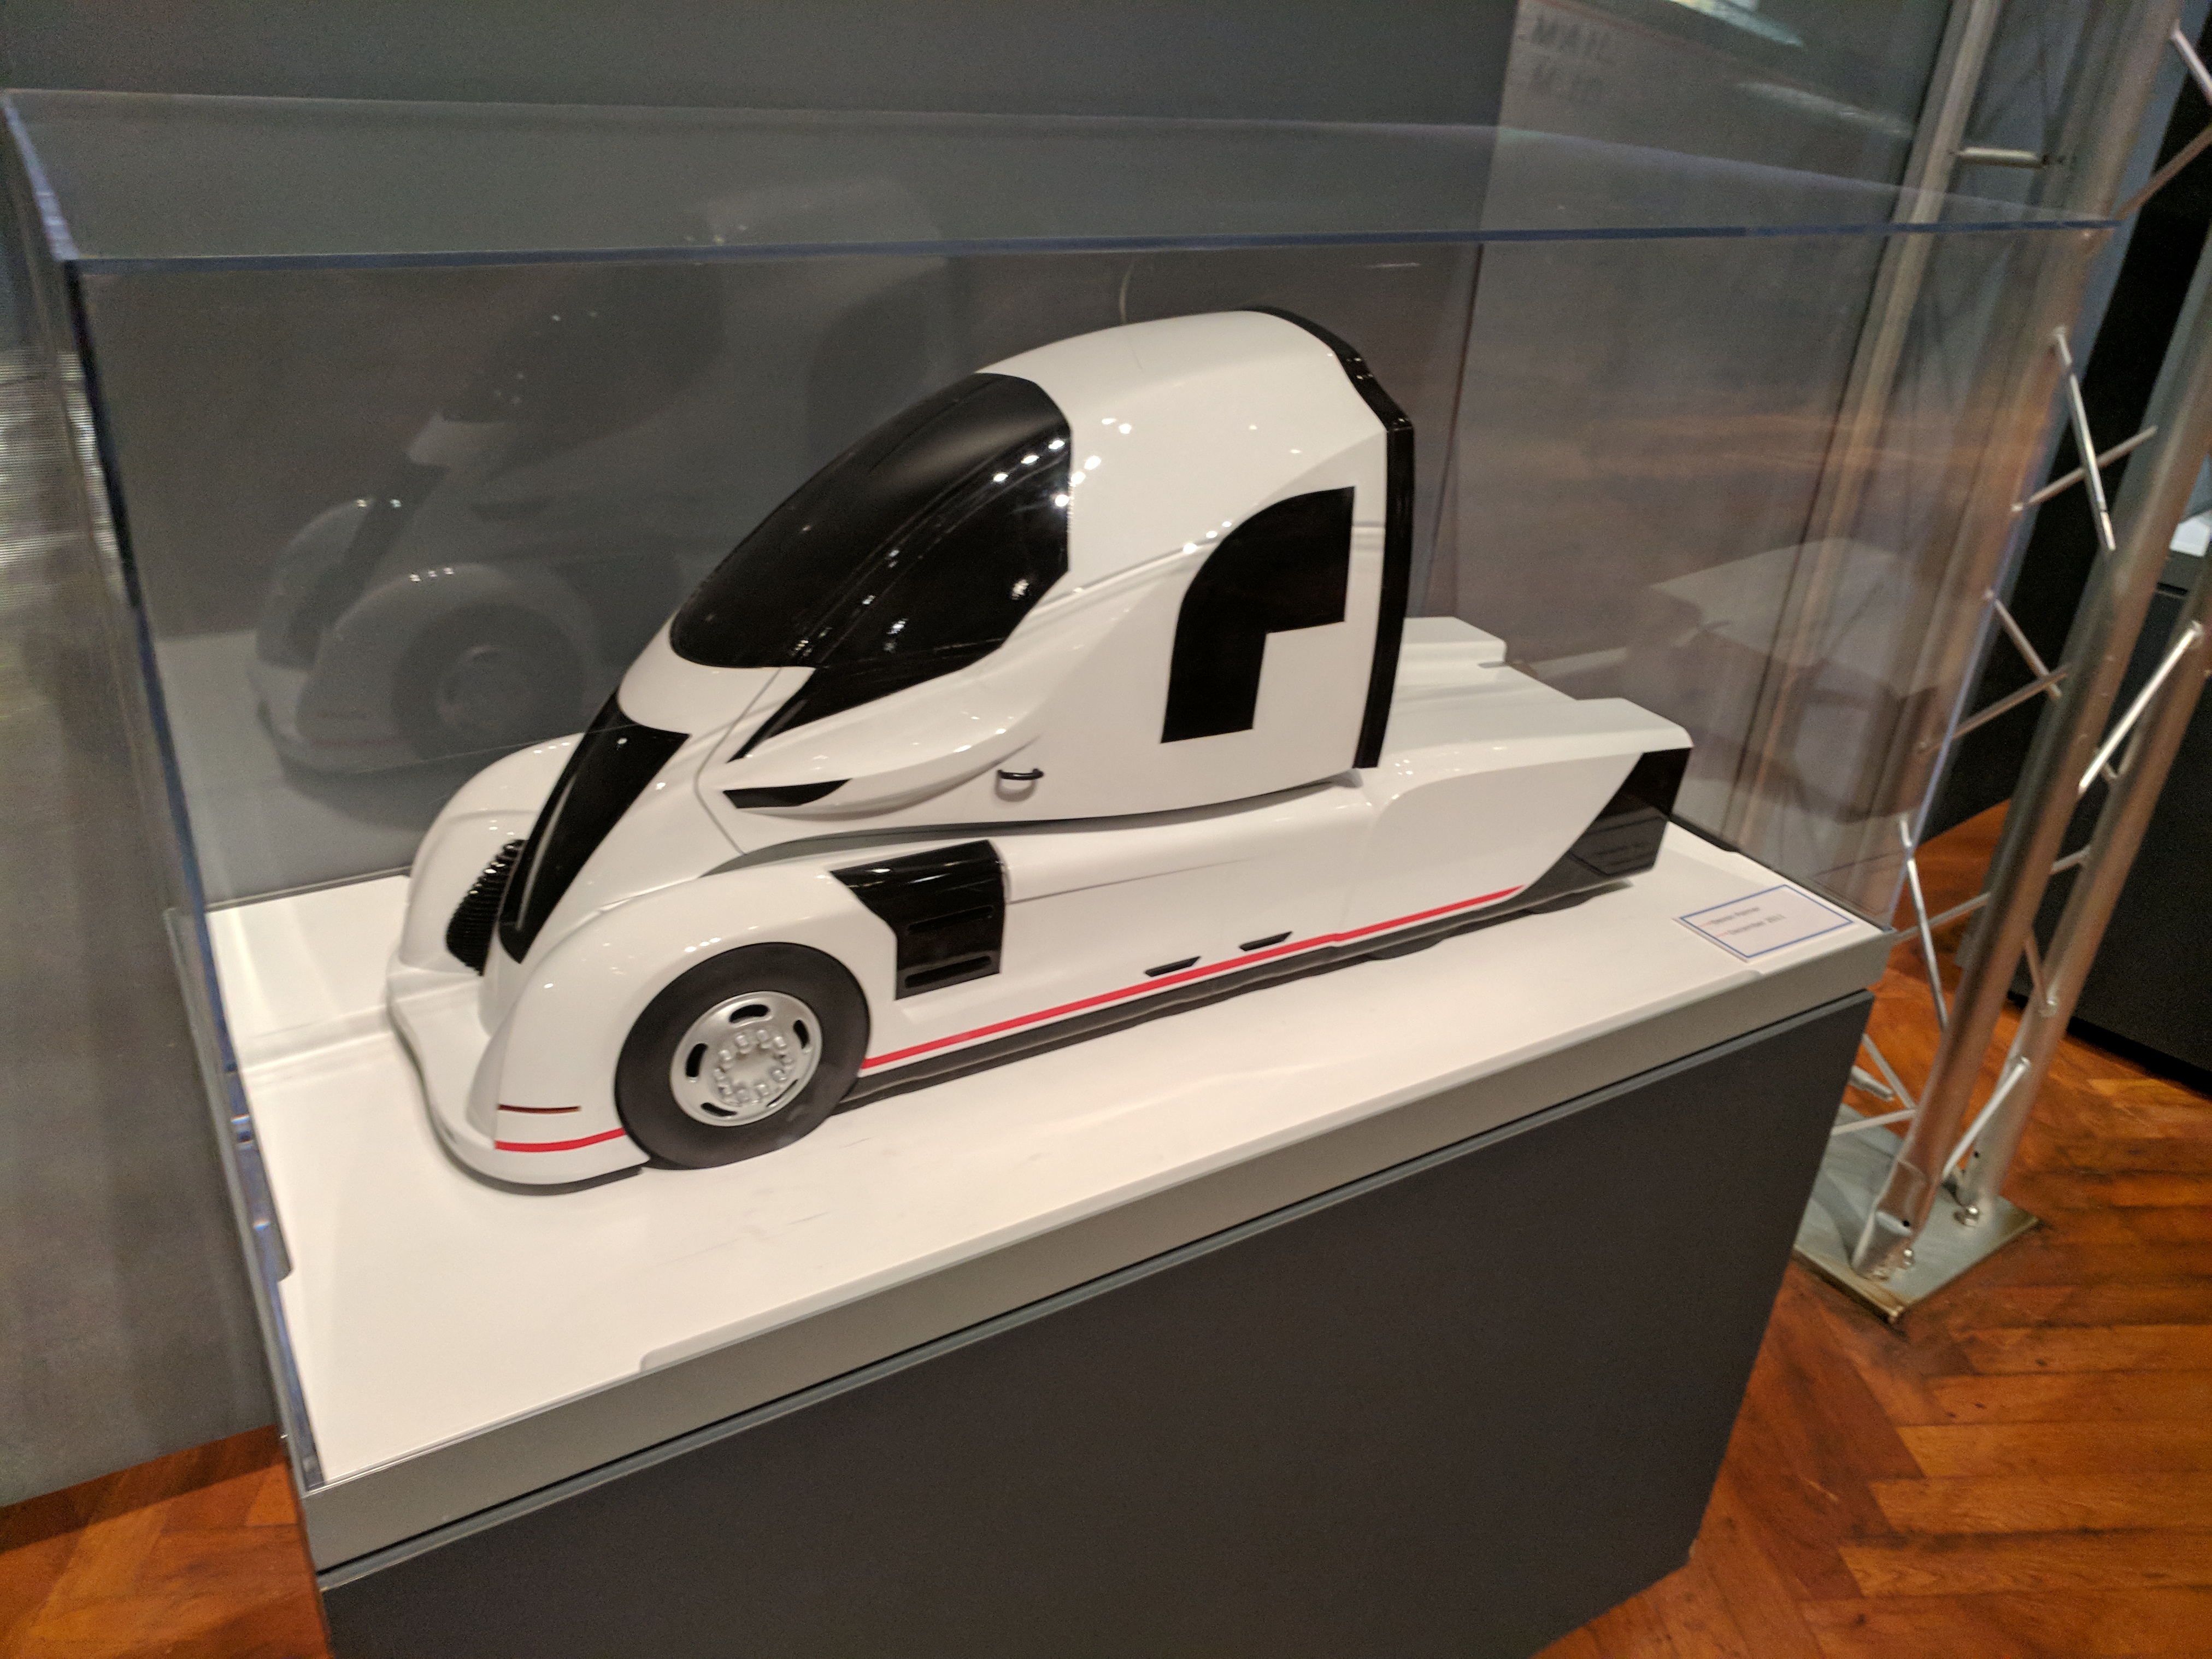
ford, museum, car, cars, auto, automobile, automobiles, machine, machines, truck, trucks, tractor, tractors, automotive design, vehicle, vehicle door, design, electric car, electric vehicle, auto show, concept car, automotive exterior, compact car, city car